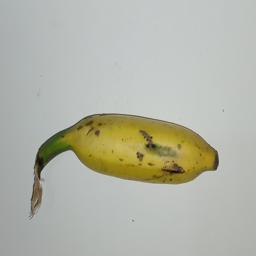
Ripeness: Semi-ripe